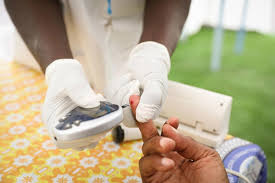
Nataal bii maa ngi ciy gis boroom baaraam boo xam ne dafa gaañu. Ab fajkat yor ay jumtukaayam di ko ko fajal. Gis naa ne nag loxoom yi mu ngi ci sol ay xeeti kawas yu weex a weex. Gis naa ci suuf lu ñu lal lu mboq.